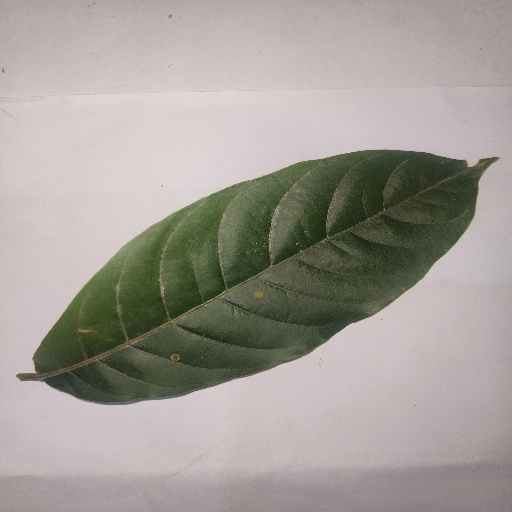
Species: HariTaki
Leaf condition: Healthy Leaf